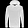
Label: Pullover